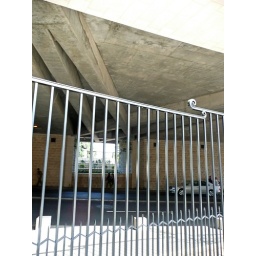
under the bridge over Hatzionut street pointing towards the Shrine of the Bab. The pentacle is a symbol for the Babi religion.